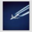
Label: airplane